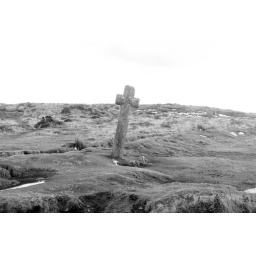
A random stone cross out on the moors in Dartmoor.